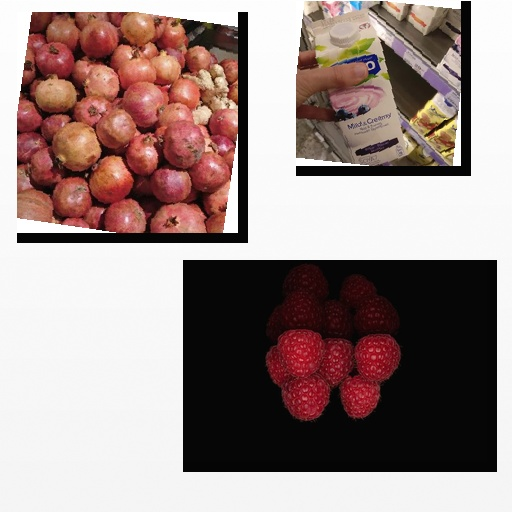
Food items: raspberry, soyghurt, pomegranate